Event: Ecuador Earthquake
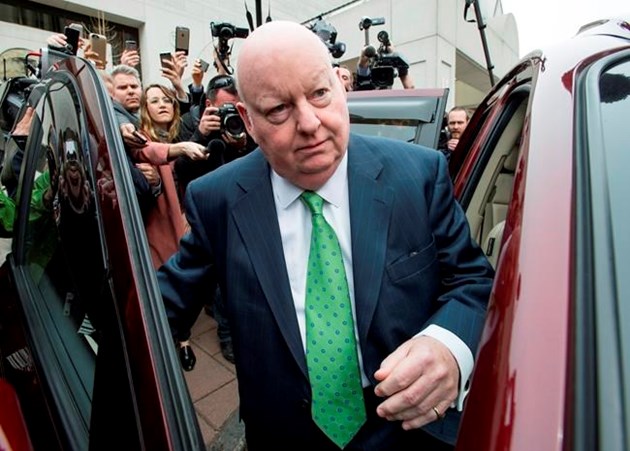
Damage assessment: no_damage